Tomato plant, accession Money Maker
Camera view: horizontal (90 deg, fisheye); turntable rotation: 240 degrees
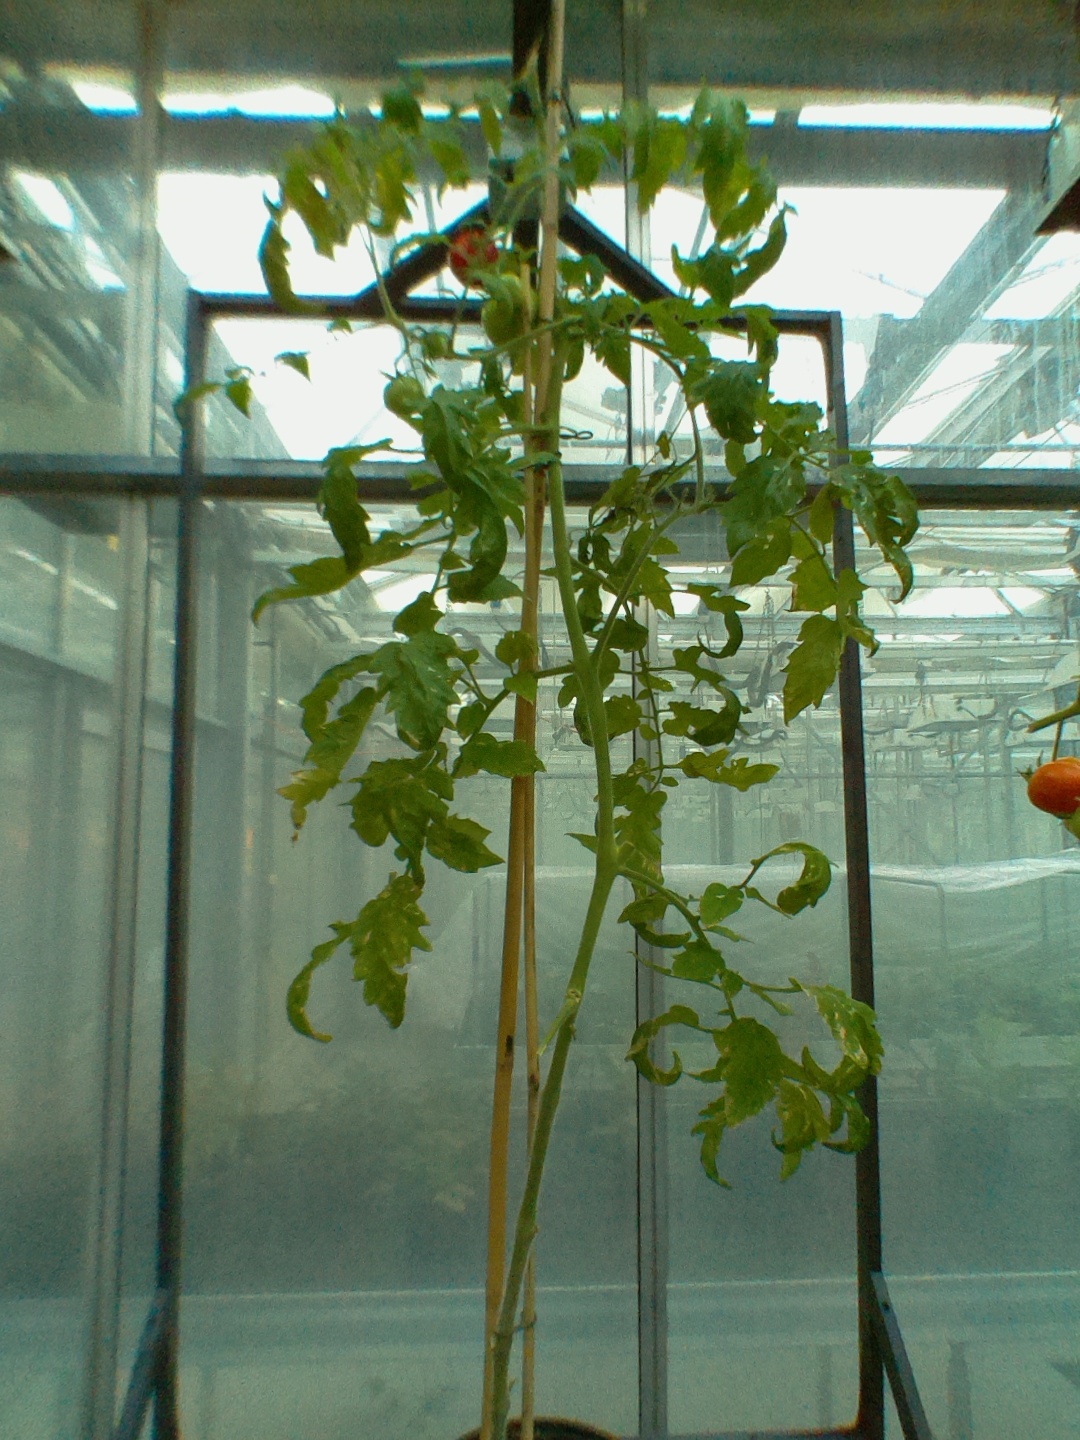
BBCH growth stage 83: 30%-40% of fruits show typical fully ripe color